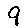
Label: 9